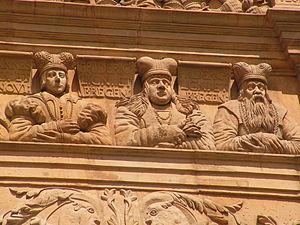
Frédéric Iᵉʳ de Legnica polonais: Fryderyk I Legnicki né le 3 mai 1446 – 9 mai 1488, fut duc de Chojnów, Złotoryja et Strzelin de 1453 à 1488, de Oława et Niemcza en 1454, de Legnica également en 1454, de Brzeg en 1481 et de Lubin en 1482.